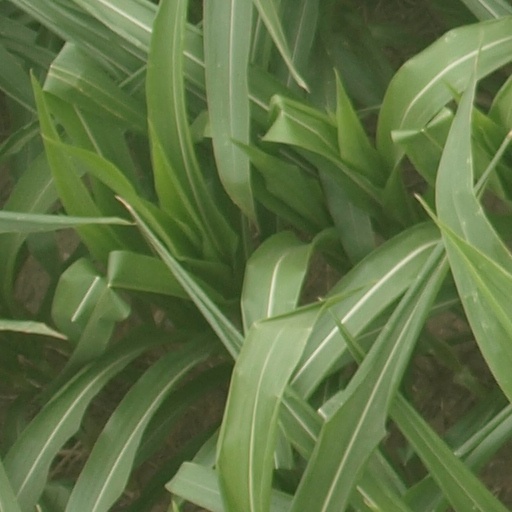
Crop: maize; corn